Seagate Barracuda

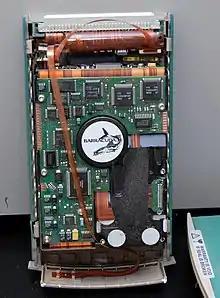
Barracuda hard disk from an Alphaserver (4.3 GB)

The Seagate Barracuda is a series of hard disk drives and later solid state drives produced by Seagate Technology that was first introduced in 1993.